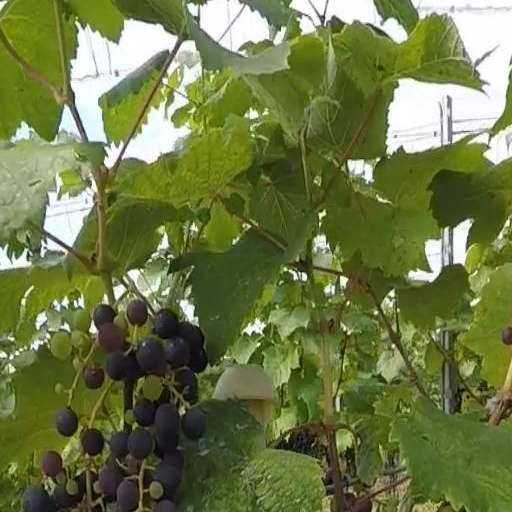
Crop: grape